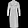
Label: Dress